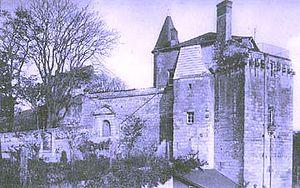
Ruines du château de Sainte-Maure
Guillaume de Sainte-Maure, seigneur de Sainte-Maure en Touraine, participe à la Troisième croisade.